Hank Aaron

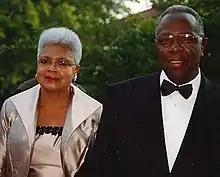
Aaron with his second wife, Billye

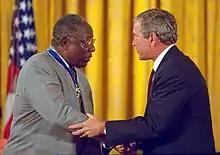
Aaron accepting the Presidential Medal of Freedom from President George W. Bush in 2002

After the 1976 season, Aaron rejoined the Braves as an executive. On August 1, 1982, he was inducted into the Baseball Hall of Fame, having received votes on 97.8 percent of the ballots, second only to Ty Cobb, who had received votes on 98.2% of the ballot in the inaugural 1936 Hall of Fame election. Aaron was then named the Braves' vice president and director of player development. This made him one of the first minorities in Major League Baseball upper-level management.